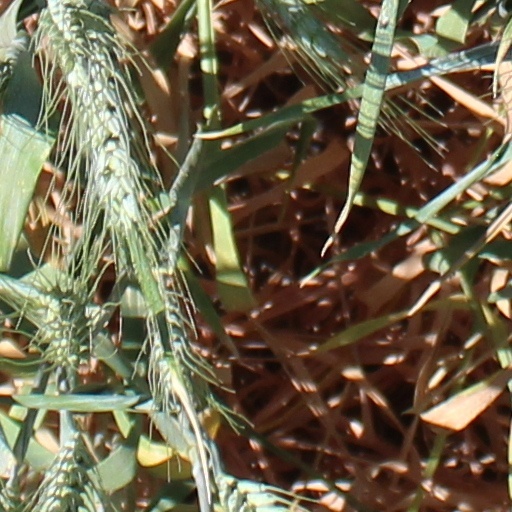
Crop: wheat